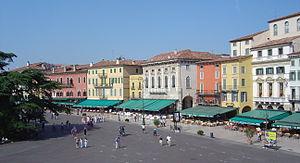
Piazza Bra vue des arènes, Vérone, Italie